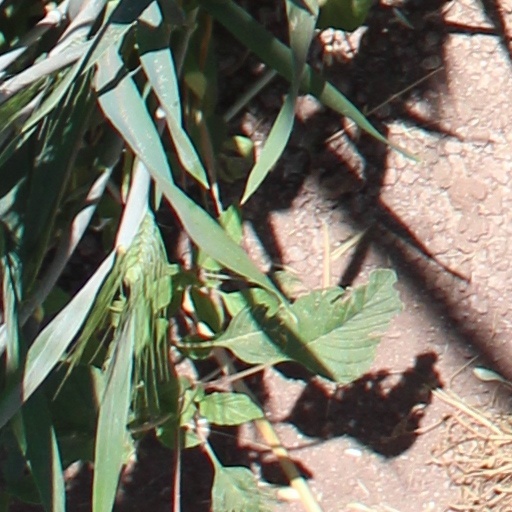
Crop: wheat